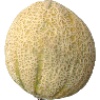
Label: cantaloupe